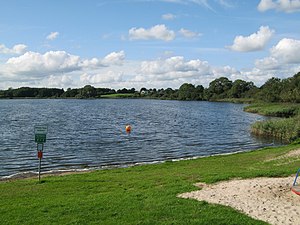
Okslev
Okslev Sø
Okslev eller Owschlag er en landsby og kommune i det nordlige Tyskland, beliggende under Rendsborg-Egernførde Kreds i delstaten Slesvig-Holsten. Landsbyen er beliggende midtvejs mellem Slesvig by og Rendsborg ved randen af Hytten Bjerge i det sydlige Sydslesvig. Sydøst for byen ligger Okslev Sø. Landsbyen blev første gang nævnt 1500 som to Osslachte.